Derby Tramways Company

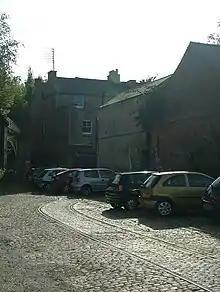
The remains of the depot in Short Street

The main depot was in Friar Gate, on Short Street, with a small depot near Derby Midland station at the junction of Midland Road and Carrington Street. Tramlines can still be seen at the Short STreet site as of 2022.